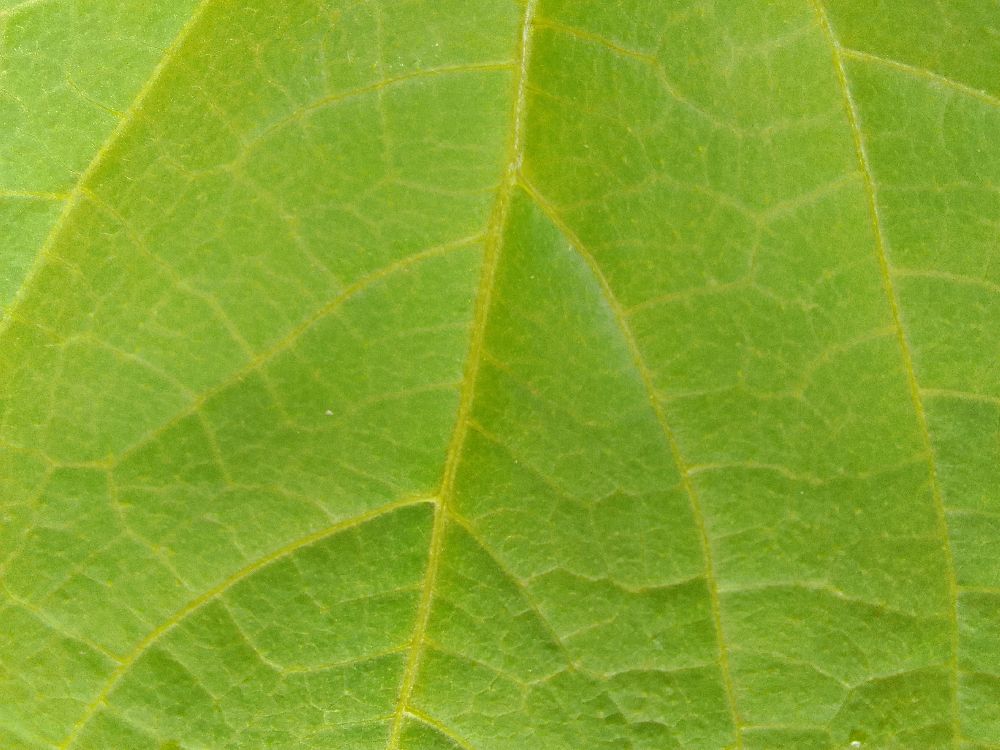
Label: healthy